Domingo Faustino Sarmiento

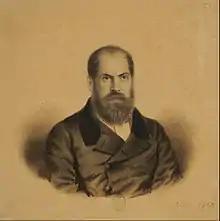
Sarmiento portrayed by Ignacio Baz.

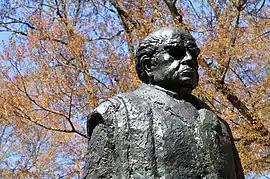
Domingo Faustino Sarmiento in Boston, Massachusetts

In 1826, an assembly elected Bernardino Rivadavia as president of the United Provinces of the Río de la Plata. This action roused the ire of the provinces, and civil war was the result. Support for a strong, centralized Argentine government was based in Buenos Aires, and gave rise to two opposing groups. The wealthy and educated of the Unitarian Party, such as Sarmiento, favored centralized government. In opposition to them were the Federalists, who were mainly based in rural areas and tended to reject European mores. Numbering figures such as Manuel Dorrego and Juan Facundo Quiroga among their ranks, they were in favor of a loose federation with more autonomy for the individual provinces.